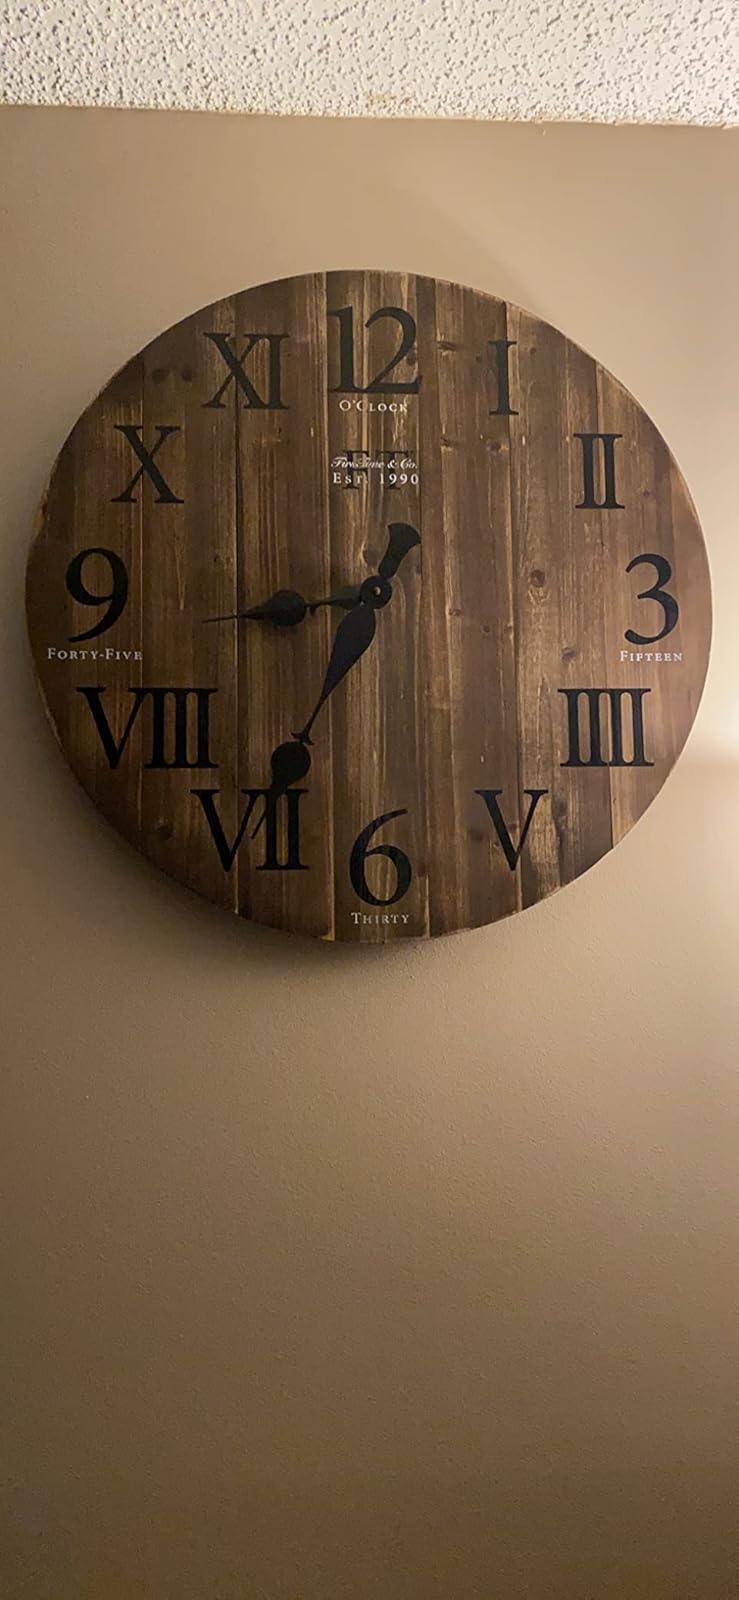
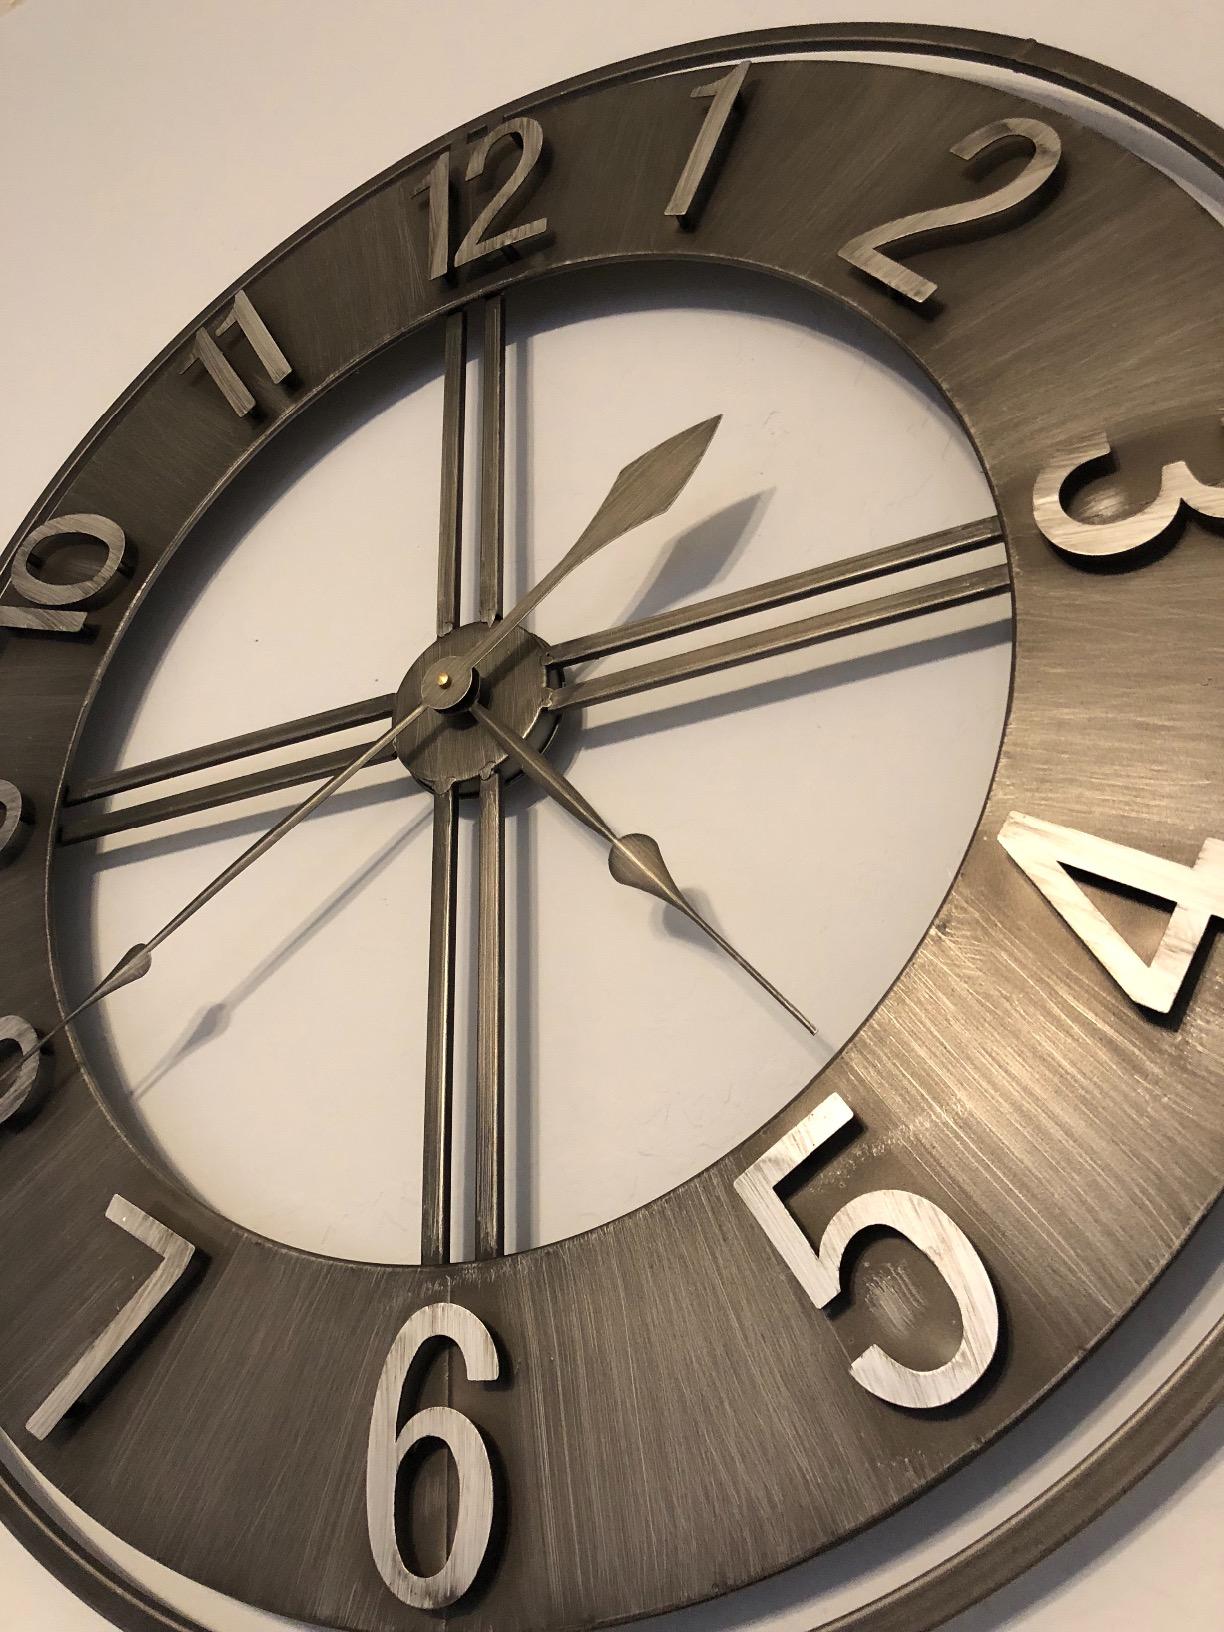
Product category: clock
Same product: no